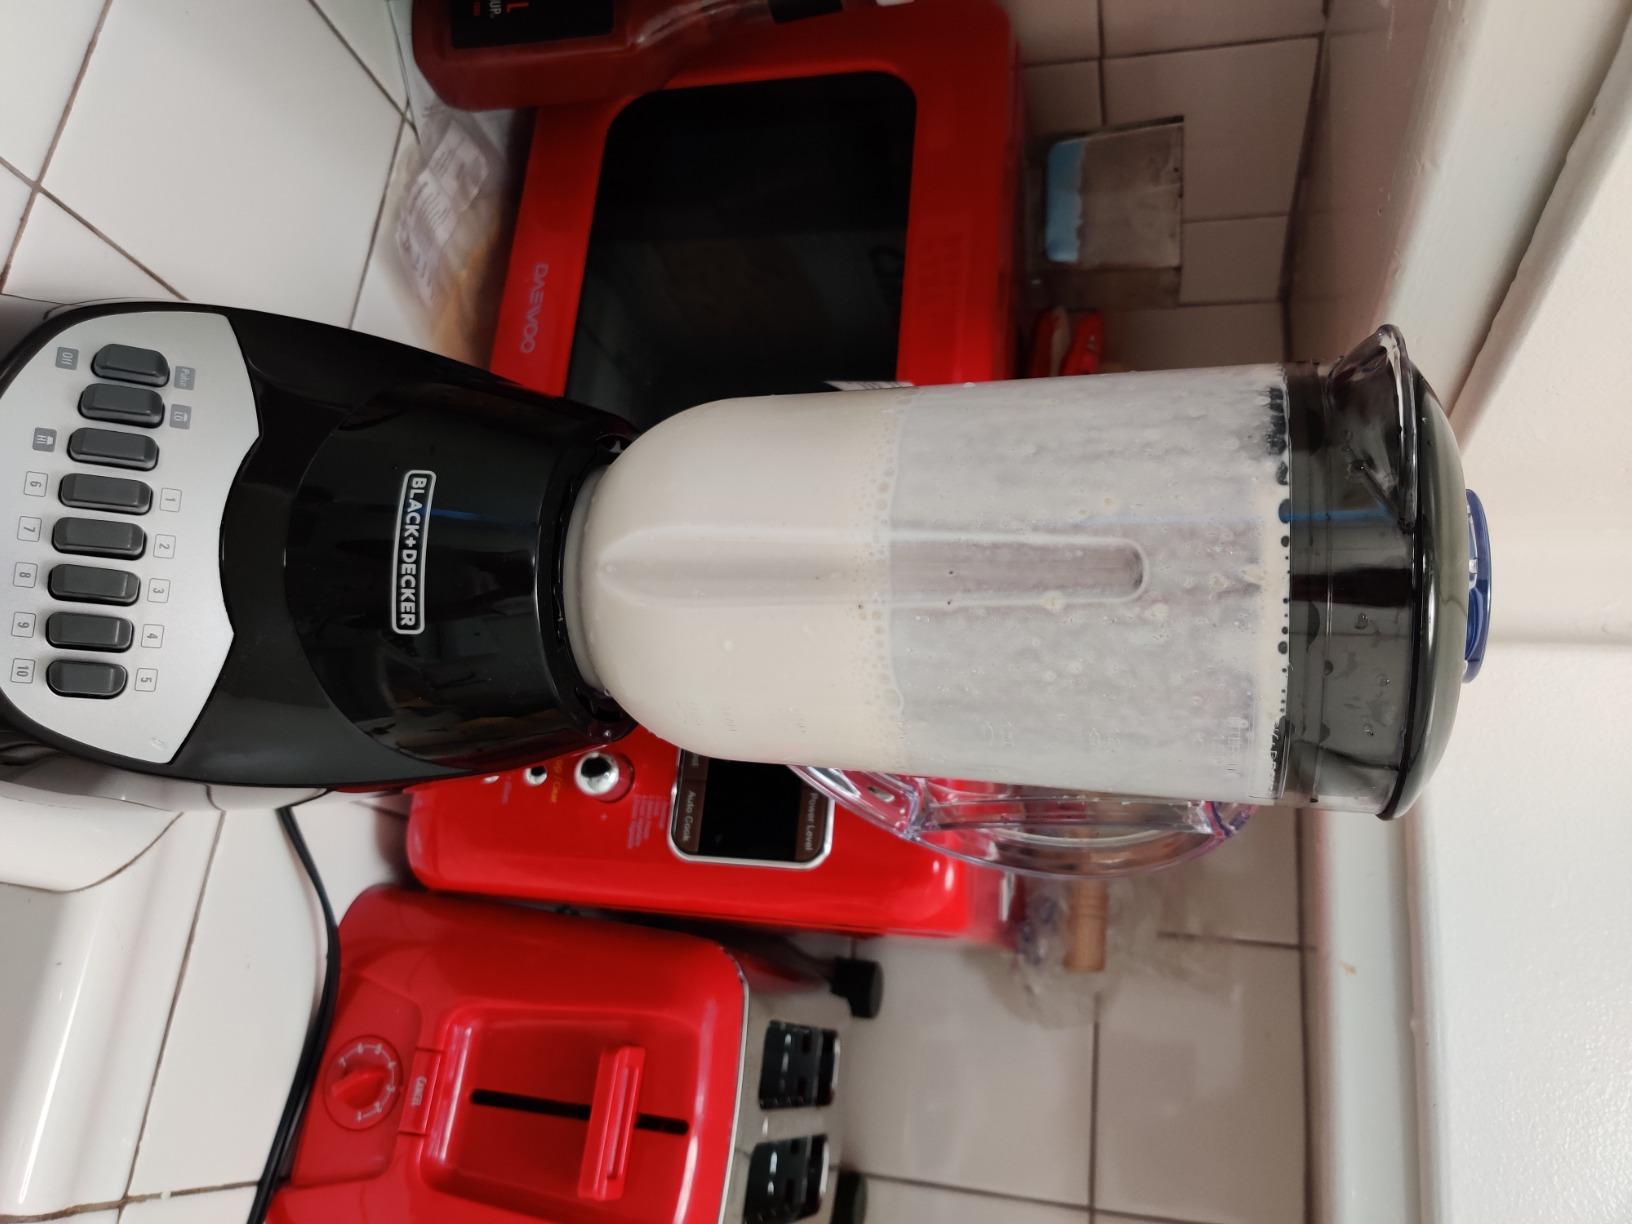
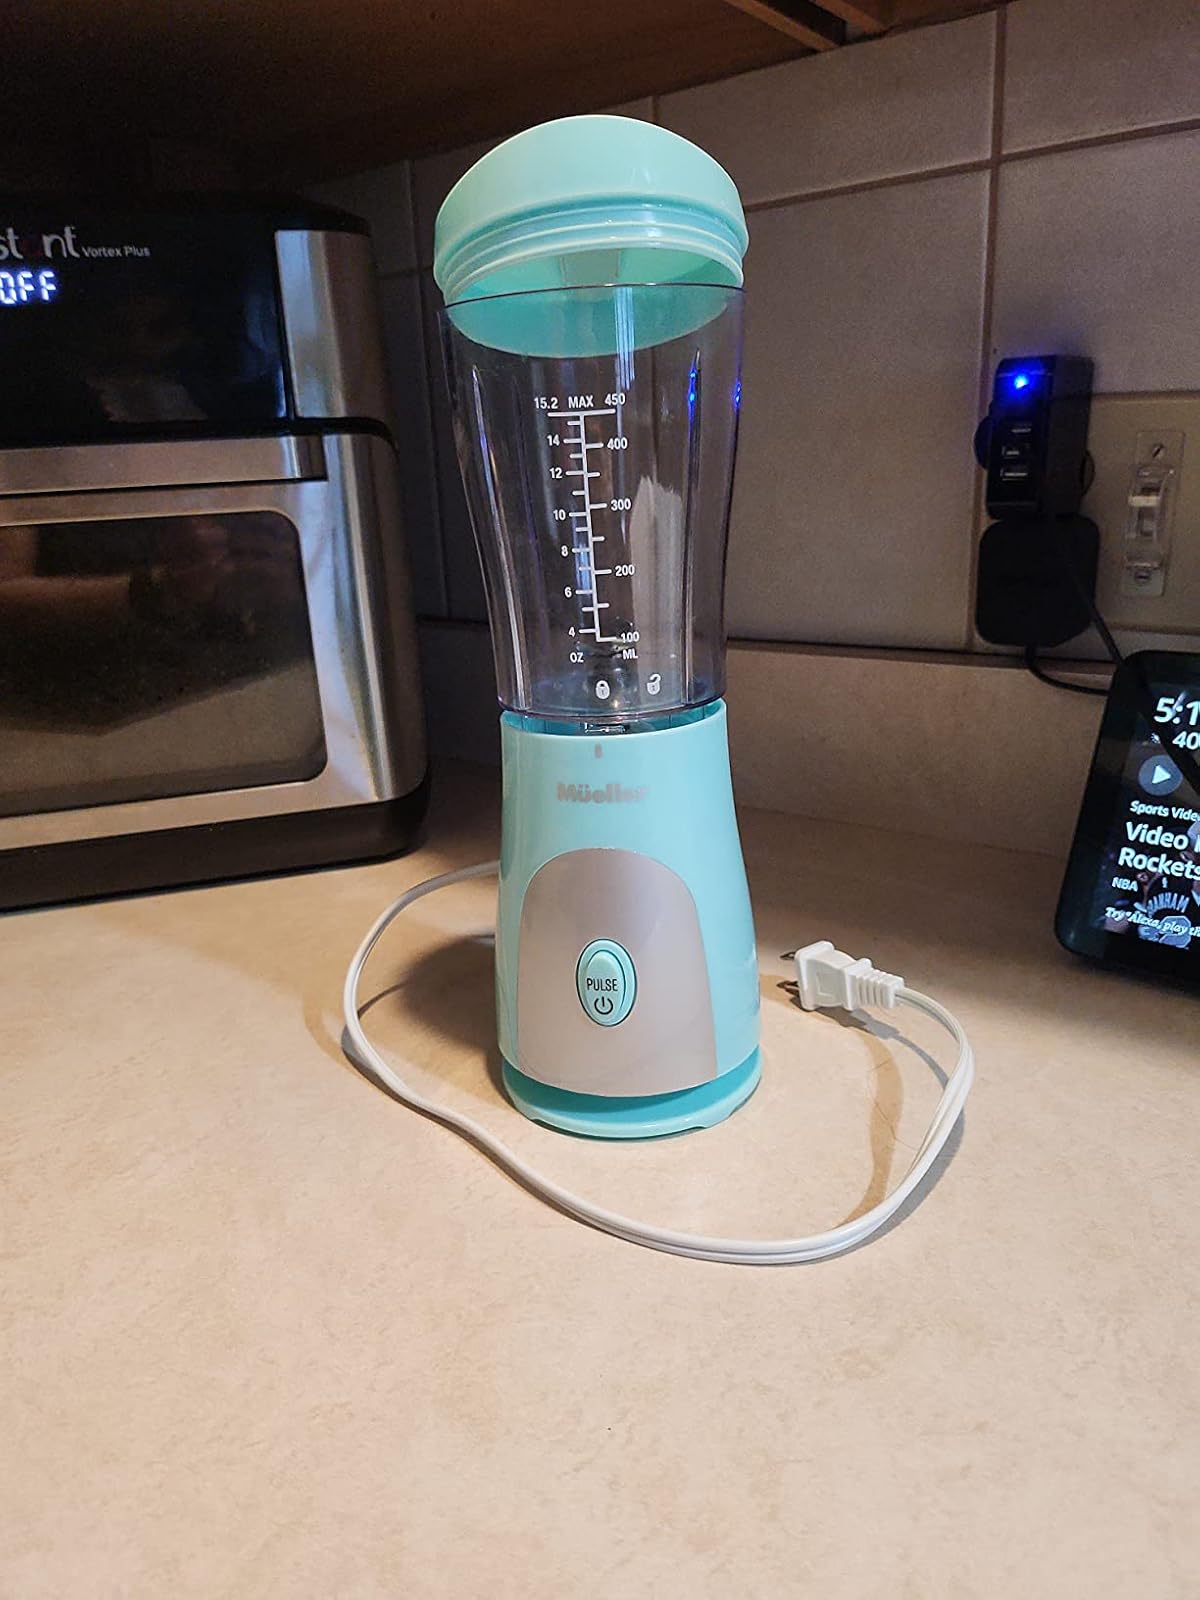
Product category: items_blender
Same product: no